Union Pacific 4012

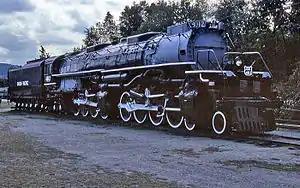
Union Pacific 4012 at Steamtown, USA in Bellow Falls, Vermont.

No. 4012 was offered to Steamtown, U.S.A. along with a 4-6-6-4 Challenger and an office car. Steamtown founder F. Nelson Blount, faced with space limitations at Steamtown in 1962, could only accept the 4012. The Big Boy was on display at Bellows Falls, Vermont, until 1984, when Steamtown moved to Scranton, Pennsylvania. Since the Steamtown turntable and roundhouse are too small to accommodate the size and weight of 4012, it has remained outdoors since its arrival at Scranton.